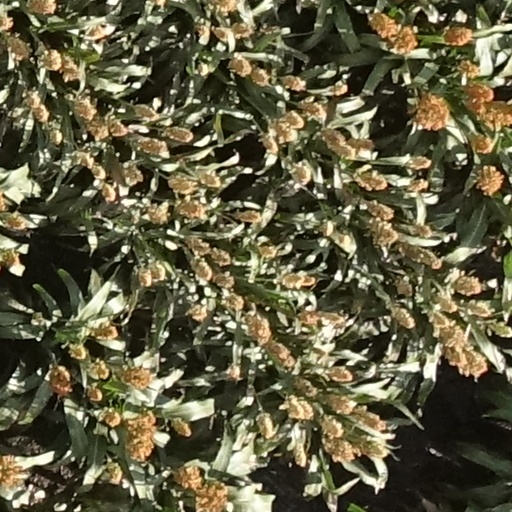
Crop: sorghum